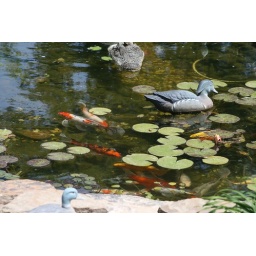
here some of the fish swimming around in the lilypads.